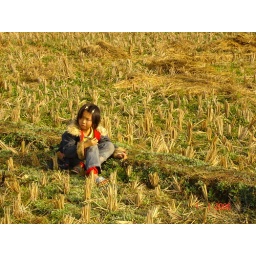
Was just wondering around and saw this little girl playing on this field